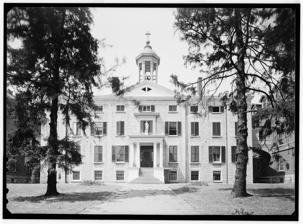
Building: St. Stanislaus Seminary
Country: United States of America
Year built: 1840
United States historic place St. Stanislaus Seminary U.S. National Register of Historic Places St. Stanislaus Seminary in 1936 Show map of Missouri Show map of the United States Location 700 Howdershell Rd., Hazelwood, Missouri Coordinates 38°48′6″N 90°21′58″W / 38.80167°N 90.36611°W / 38.80167; -90.36611 Area 9.9 acres (4.0 ha) Built 1840 Architectural style Greek Revival NRHP reference No. 72001491 Added to NRHP September 22, 1972 St. Stanislaus Seminary is a former Society of Jesus (Jesuits) seminary that was founded in 1823 on the outskirts of Florissant, Missouri within the current municipal limits of Hazelwood , Missouri. It was the longest continuously operated Jesuit novitiate in the United States . History Working life In 1823 Belgian Jesuit Charles Felix Van Quickenborne , Novice Master of St. Thomas Manor in St. Charles County, Maryland, came to Florissant at the invitation of Bishop Louis William Valentine DuBourg . Accompanying him were another priest, seven Jesuit novices, three lay-brothers, and three African-American enslaved couples: Moses and Nancy Queen, Thomas and Molly Brown, and Isaac and Susan Hawkins. Van Quickenbourne was placed in charge of the Parish of the Sacred Heart . The seminary began in 1823 as St. Francis Regis Seminary, a mission school for indigenous children, comprising some log buildings and a large farm worked by the enslaved people to support the missionaries. As the indigenous people moved farther west and south, the school ceased operation in 1831, and the onsite novitiate was expanded. It was named for Stanislaus Kostka . The main building, now known as the Old Rock Building, was built from 1840 to 1849 from limestone quarried by the Jesuits and the enslaved people. It became the novitiate. Pierre-Jean De Smet was a student at St. Stanislaus, as well as Peter Joseph Arnoudt . and Adrian Hoecken . The seminary was closed in 1971 due to fewer religious vocations and the post-Vatican II movement to urban areas. Two years earlier, it had already transferred its collegiate program to Saint Louis University .  Most of what was left of the property, 35 acres (140,000 m 2 ), was sold to the Missouri District of the United Pentecostal Church International , and then the property housed Urshan College (formerly Gateway College of Evangelism) and Urshan Graduate School of Theology . The Old Rock Building and 4 acres (16,000 m 2 ) of land remained Jesuit property until 2003. Museum In 1973, the seminary became the Museum of the Western Jesuit Missions, but closed again in 2001, the museum moving to Saint Louis University to become part of the Museum of Art there. Among other items, the museum contained two oil paintings from 1933 by John A. Mallin , one of Ignatius Loyola and the other, Francis Xavier , which stood at the entrance to the chapel. The property The property was largely self-sufficient in its day.  The still-standing Rock Building was built by the priests, novices and enslaved workers. Limestone was quarried from the banks of the Missouri River ; the walls are 3 feet (0.91 m) thick. Wood came from walnut , logged from the property, and the bricks were fired on site. The seminary had an orchard , a chicken ranch , a cattle barn , wheat fields , vineyards , a butcher shop, a creamery , and a bakery . The former farm property is now owned by Saint Louis County, which leases it to the Missouri Department of Conservation as a conservation area, with hiking trails. References